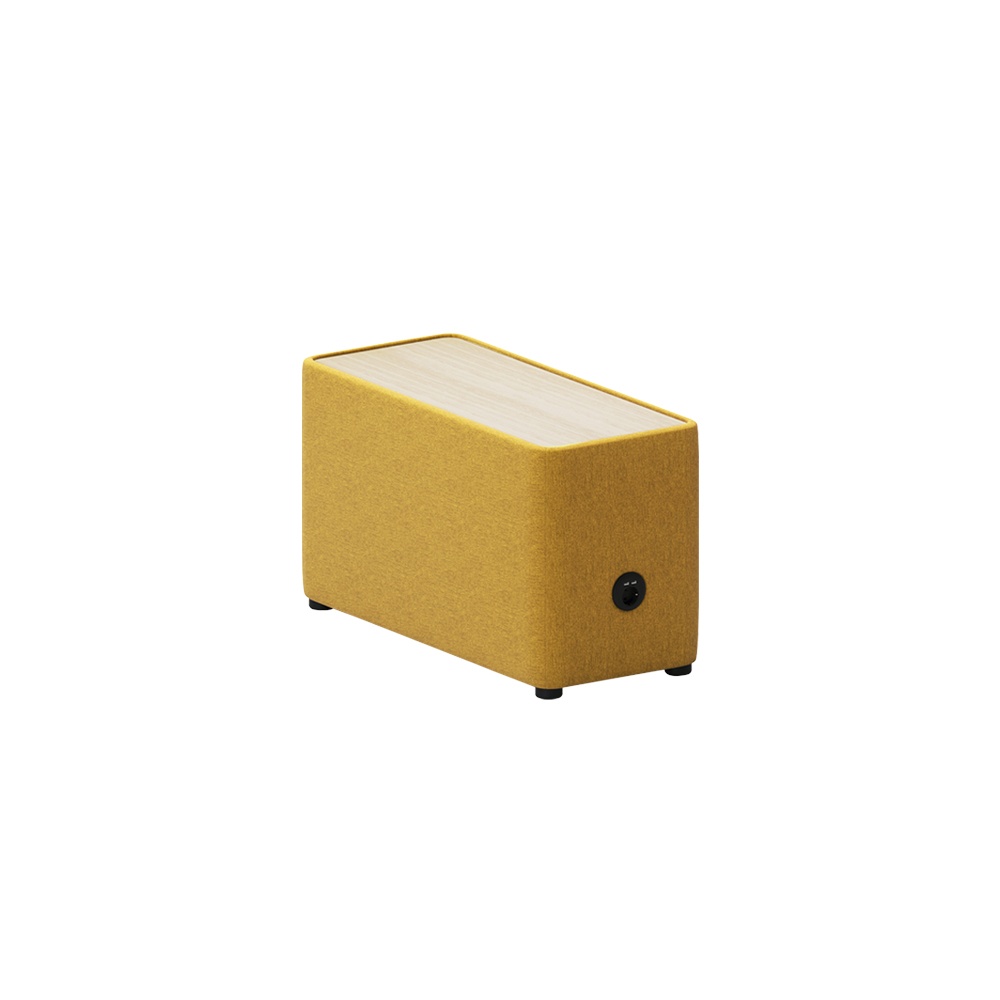
Sofa Armrest Module
Brand: Fursys
Category: Furniture > Sofa Accessories > Chair & Sofa Supports